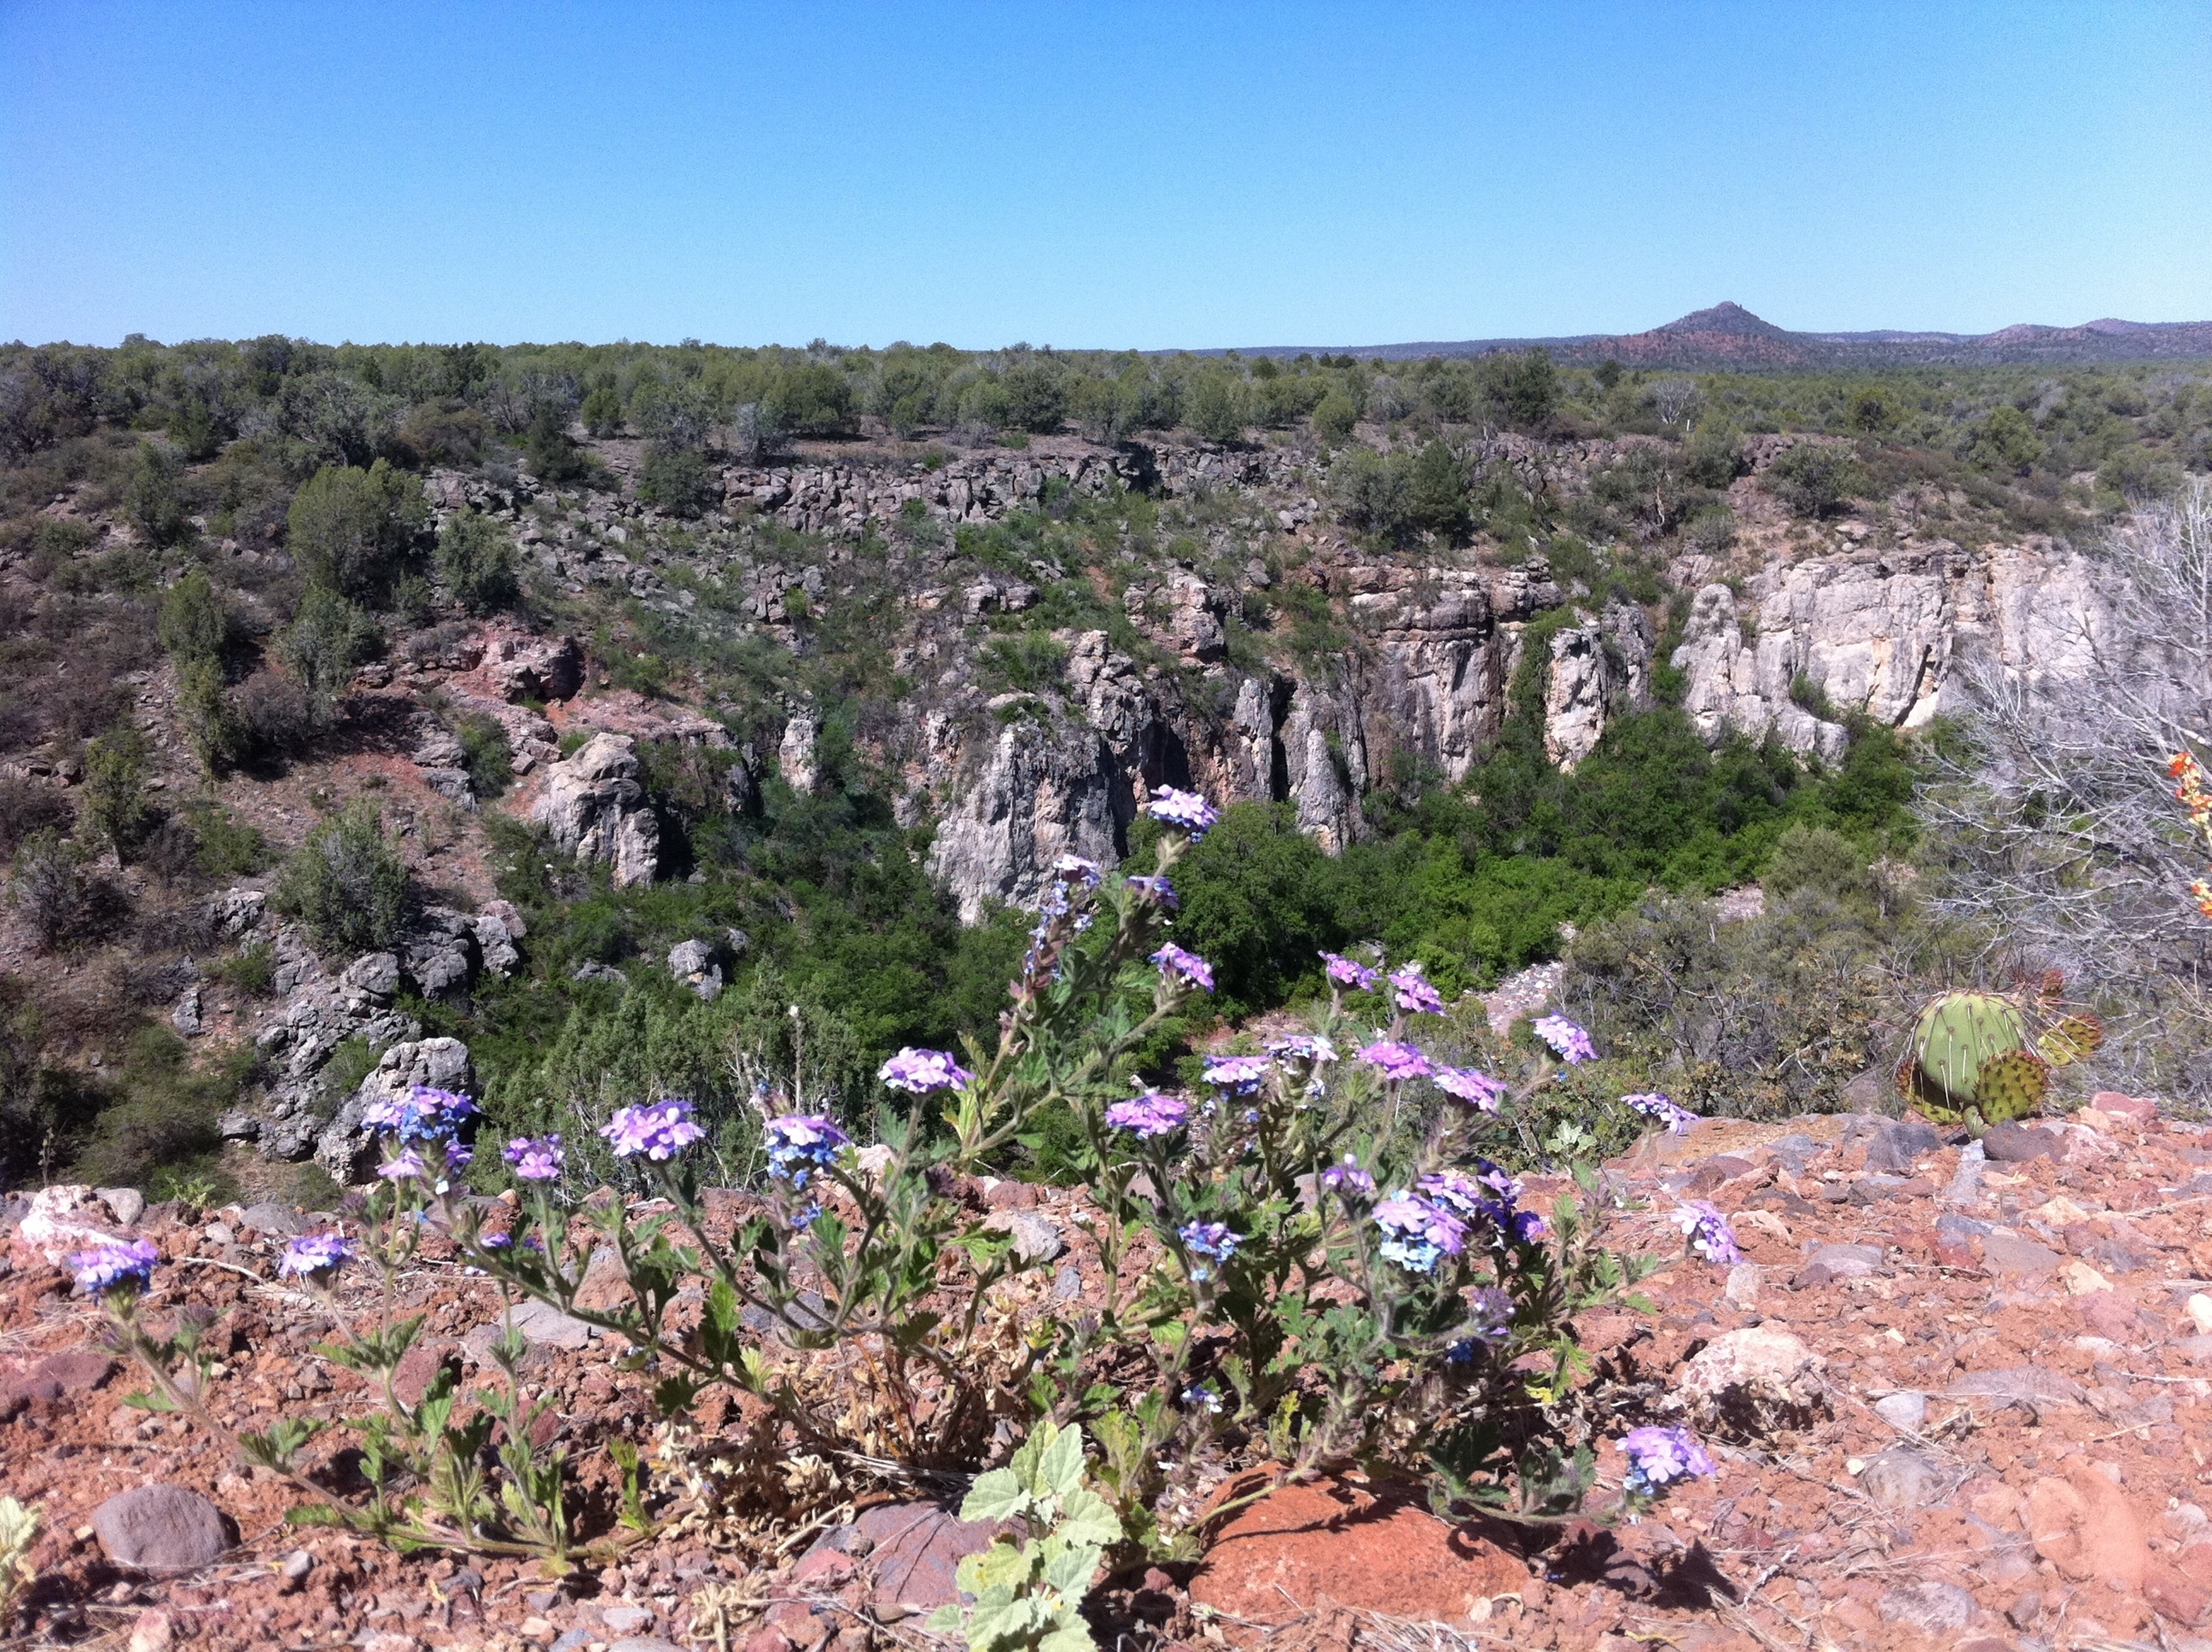
wilderness, plant, trail, flower, soil, flora, ridge, wildflower, geology, vegetation, badlands, plateau, ecosystem, land plant, shrubland